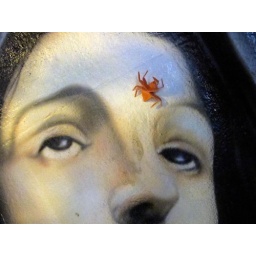
Shop window in the Palermo neighborhood, Buenos Aires, Argentina.An origami spider climbed a wall and reached a forehead.